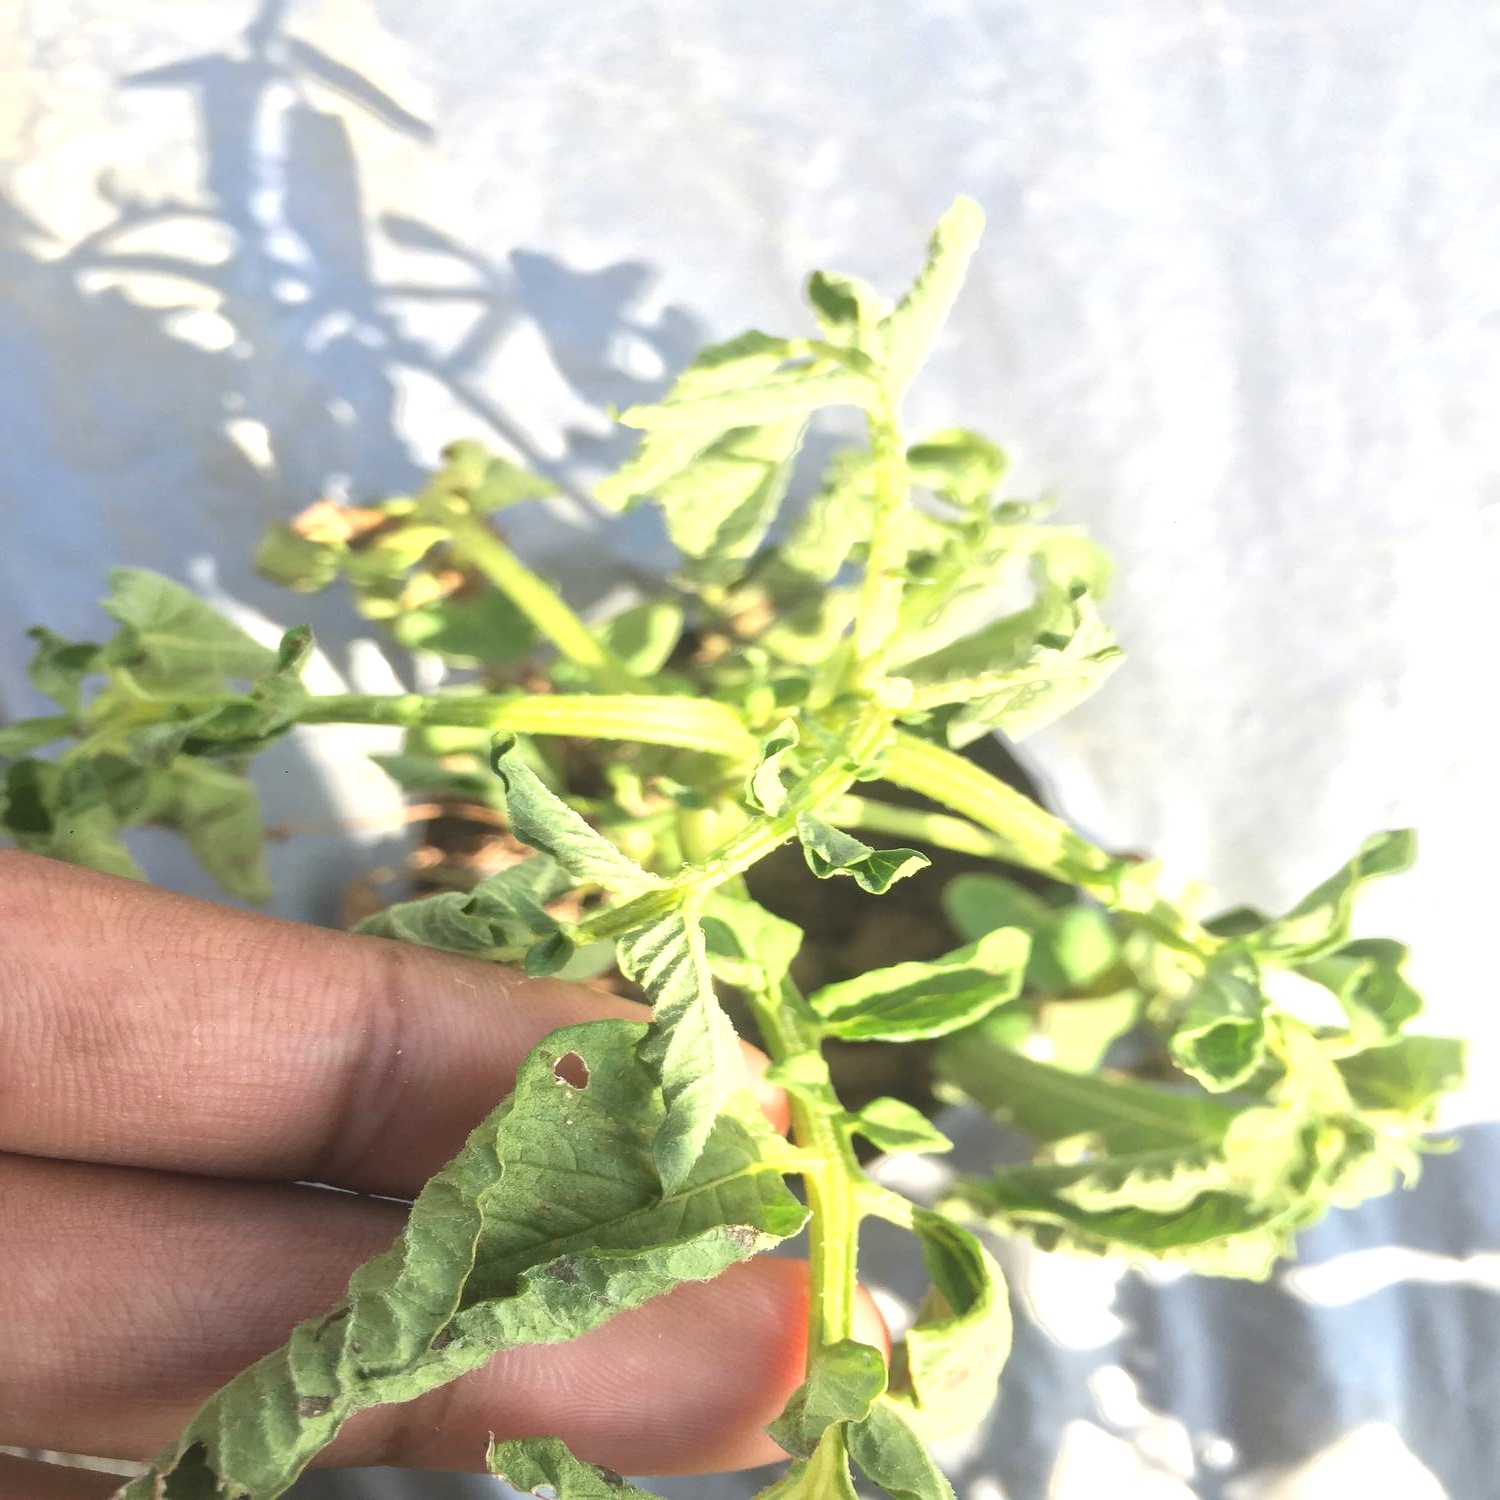
Etiqueta: Pudricion_Parda